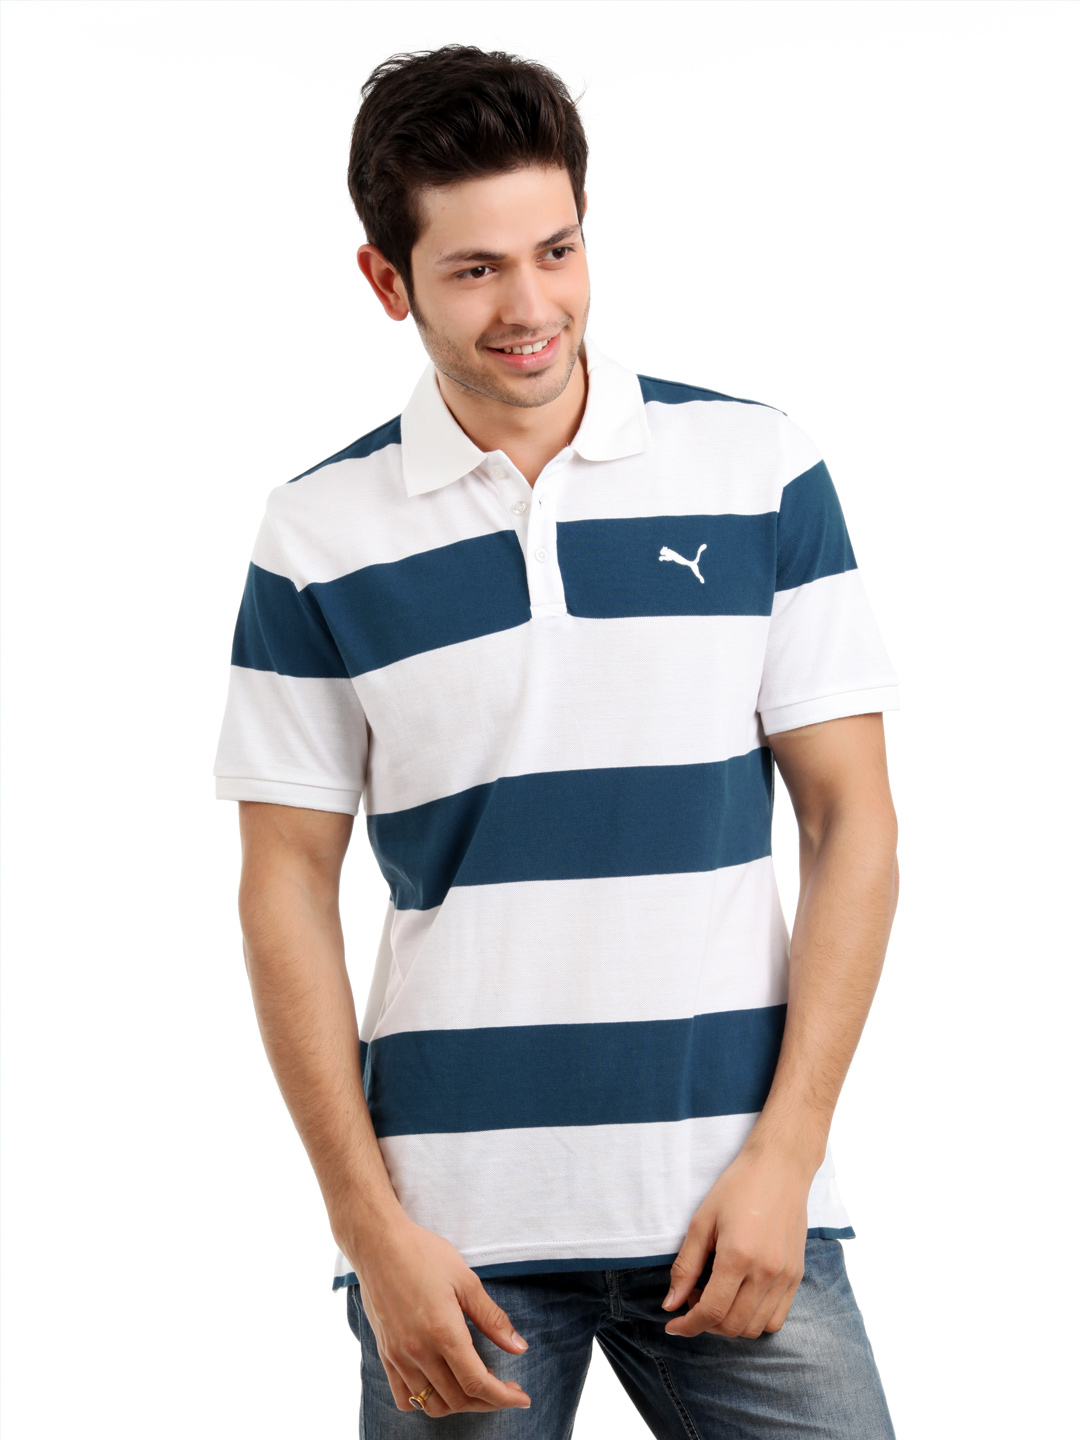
Puma Men Blue & White T-shirt
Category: Apparel / Topwear / Tshirts
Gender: Men
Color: White
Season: Fall 2012
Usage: Casual